Kyle Walker

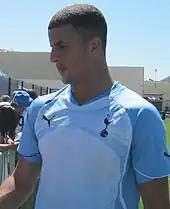
Walker with Tottenham Hotspur in 2010

On 22 July 2009, Walker signed for Premier League club Tottenham Hotspur, along with Sheffield United teammate Kyle Naughton, for a combined fee of £9 million. Walker was loaned back to United for the duration of the 2009–10 season as part of the deal. While at Sheffield United, he was virtually ever-present at right-back for the first half of the season, but was unexpectedly recalled by Tottenham on 1 February 2010, just before the close of the January 2010 transfer window, after Alan Hutton was loaned out to Sunderland. Walker made his debut for Tottenham on 27 March, in a 2–0 victory over Portsmouth and went on to make one more league appearance that season.